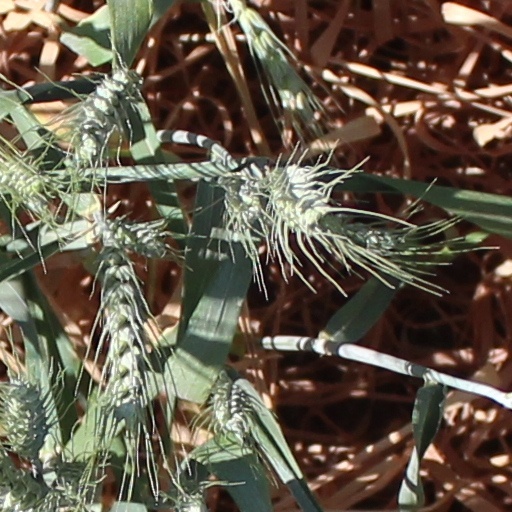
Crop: wheat